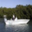
Label: ship